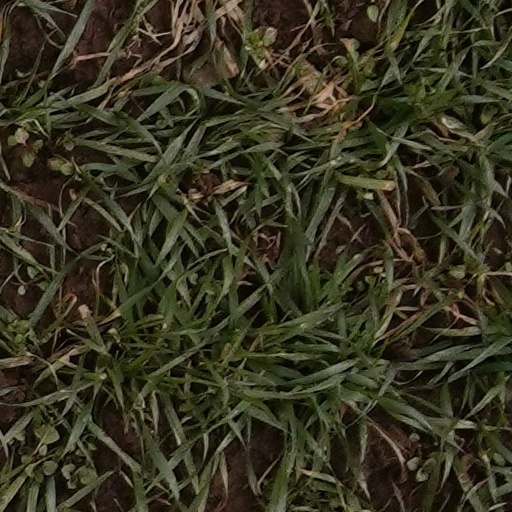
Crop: wheat